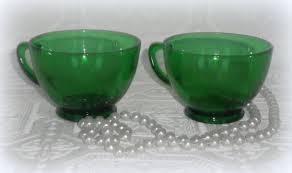
Label: glass